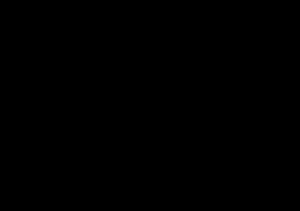
La nigelle de Damas, communément appelée « cheveux de Vénus », « diable-dans-le-buisson » ou « Belle-aux-cheveux-dénoués », est une espèce de plantes annuelles de la famille des Ranunculaceae, de taille moyenne, à feuilles aux segments très fins et aux fleurs d'un bleu très clair, rarement blanchâtres. Elle se développe dans les champs, les terrains vagues et rocailleux, les bords de route. Les graines de la nigelle de Damas — contrairement à celles de la nigelle cultivée — seraient toxiques.